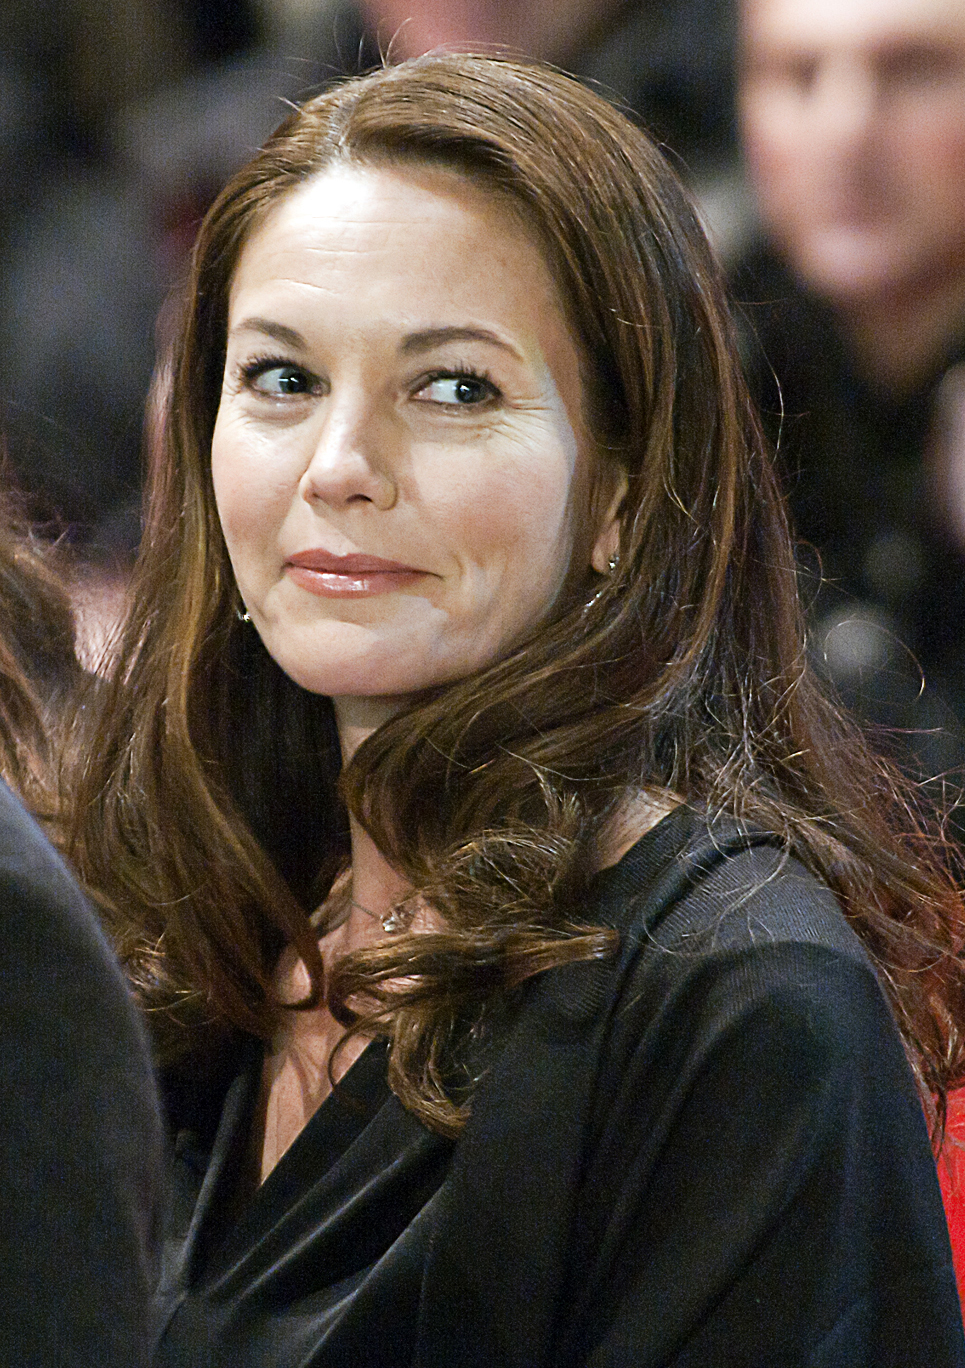
ไดแอน เลน

| name = ไดแอน เลน
| image = Diane Lane (Berlin Film Festival 2011) 2.jpg
| caption = เลนที่เทศกาลภาพยนตร์นานาชาติเบอร์ลินครั้งที่ 61 ปี 2011
| birthname = ไดแอน เลน
| location = นิวยอร์ก สหรัฐอเมริกา
| spouse = คริสโตเฟอร์ แลมเบิร์ท (1988-1994)จอช โบรลิน (2004-2013)
| occupation = นักแสดง
| yearsactive = ค.ศ. 1979 - ปัจจุบัน
| เครื่องดนตรี =
| ค่าย =
| ส่วนเกี่ยวข้อง =
| ตุ๊กตาทอง =
| สุพรรณหงส์ =
| ชมรมวิจารณ์บันเทิง =
| โทรทัศน์ทองคำ =
ไดแอน เลน () นักแสดงหญิงชาวอเมริกัน ที่มีผลงานแสดงมาเป็นเวลา 30 ปี มีผลงานแสดงครั้งแรกเมื่ออายุเพียง 14 ปี โดยรับบทนำในเรื่อง "A Little Romance" คู่กับลอว์เรนซ์ โอลิเวียร์ ประสบความสำเร็จและมีชื่อเสียงจนได้ตีพิมพ์ขึ้นหน้าปกนิตยสารไทม์ ในฐานะนักแสดงเด็กชั้นนำ
ไดแอน เลนเกิดและเติบโตในนิวยอร์ก บิดาชื่อ เบอร์ตัน ยูยีน เลน เป็นผู้ฝึกสอนการแสดง มารดาชื่อ คอลลีน แฟริงตัน เคยเป็นนางแบบหน้ากลางของนิตยสารเพลย์บอย บิดามารดาหย่าขาดกันตั้งแต่เธอยังเด็ก และฟ้องร้องแย่งสิทธิการเลี้ยงดูเธอจนกระทั่งเธอบรรลุนิติภาวะ
ไดแอน เลน เริ่มชีวิตการแสดงตั้งแต่อายุ 6 ปี ได้รับอิทธิพลในการแสดงมาจากยาย เธอเริ่มจากการแสดงละครเวที และเริ่มมีชื่อเสียงอย่างกว้างขวางจากการแสดงภาพยนตร์คู่กับลอว์เรนซ์ โอลิเวียร์ ใน "A Little Romance" และได้ขึ้นปกนิตยสารไทม์เมื่ออายุเพียง 14 ปี จากนั้นได้แสดงภาพยนตร์ "The Outsiders" คู่กับนักแสดงเด็กหลายคน ที่กลายเป็นนักแสดงดังในอนาคต คือ แมทท์ ดิลลอน ทอม ครูซ ร็อบ โลว์ และแพทริก สเวย์ซี และภาพยนตร์ "Rumble Fish" คู่กับ มิคกี รูร์ค นิโคลัส เคจ และแมทท์ ดิลลอน
ภาพยนตร์สองเรื่องถัดมา ได้รับการคาดหมายว่าจะทำให้เธอกลายเป็นนักแสดงชั้นนำ คือภาพยนตร์เพลง "Streets of Fire" ของวอลเทอร์ ฮิลล์ และ "The Cotton Club" ของฟรานซิส ฟอร์ด คอปโปลา แต่ปรากฏว่าภาพยนตร์กลับไม่ประสบความสำเร็จ ทำให้เธอหันหลังให้กับวงการแสดง และกลับไปอาศัยกับมารดา
ภาพยนตร์ที่ทำให้เธอกลับมาประสบความสำเร็จอีกครั้ง คือเรื่อง "Unfaithful" ในปี ค.ศ. 2002 กำกับโดยเอเดรียน ไลน์ และ "Under the Tuscan Sun" ในปี 2003 สร้างจากหนังสือขายดีของ Frances Mayes
== แหล่งข้อมูลอื่น ==
*
หมวดหมู่:นักแสดงอเมริกัน
หมวดหมู่:นักแสดงเด็กชาวอเมริกัน
หมวดหมู่:บุคคลจากแมนแฮตตัน
หมวดหมู่:นักแสดงเด็กหญิงชาวอเมริกัน
หมวดหมู่:นักแสดงหญิงชาวอเมริกันในศตวรรษที่ 20
หมวดหมู่:นักแสดงหญิงชาวอเมริกันในศตวรรษที่ 21